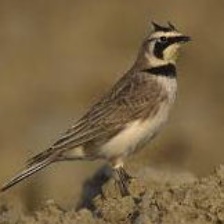
Species: HORNED LARK
Scientific name: EREMOPHILA ALPESTRIS